Henry L. Stimson

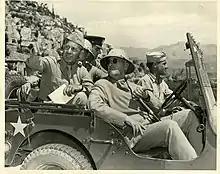
Lt. Gen. Jacob L. Devers pointing out landmarks at devastated Cassino to Secretary of War Henry L. Stimson touring the Italian battlefront

Stimson returned to the cabinet in 1929, when U.S. President Herbert Hoover appointed him US Secretary of State. Both served until 1933. Stimson lived in the Woodley Mansion in Washington, D.C., where he remained through 1946.